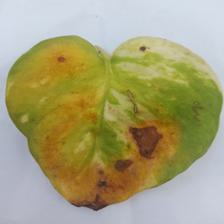
Label: Manganese Toxicity